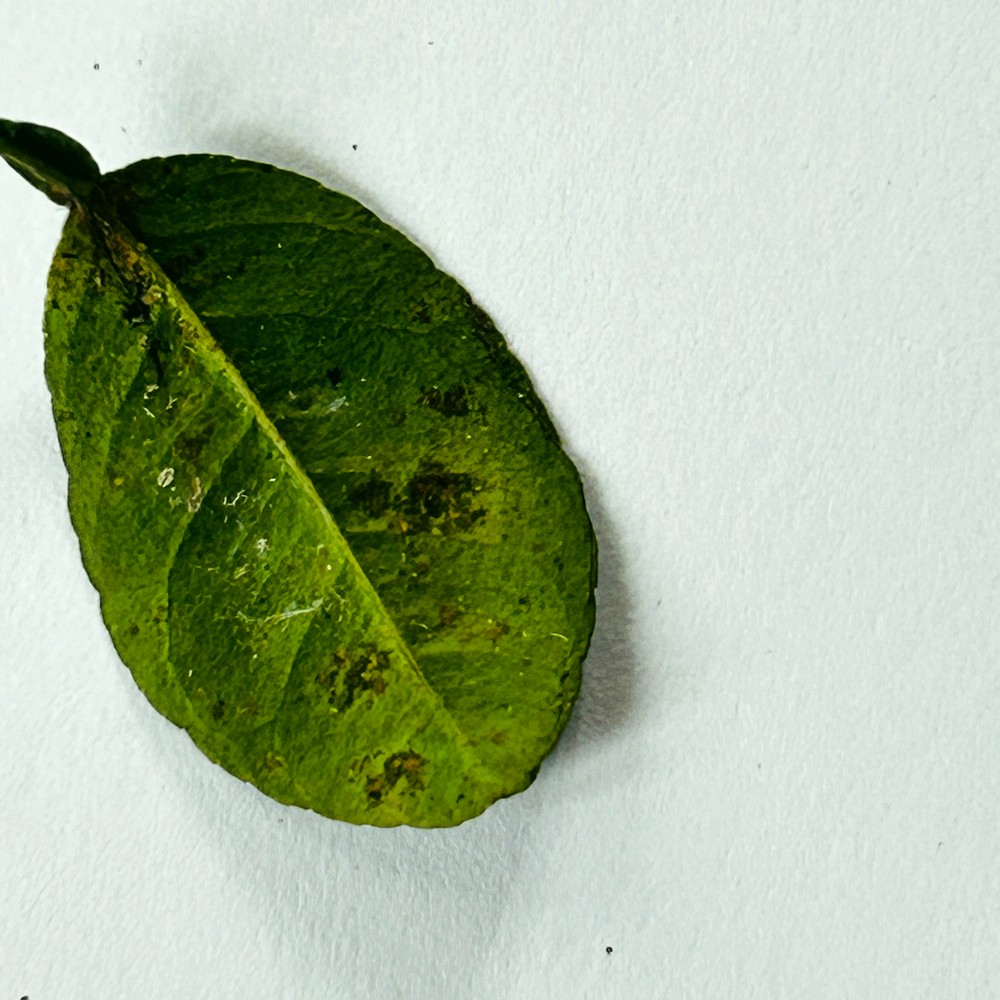
Label: Bacterial Blight